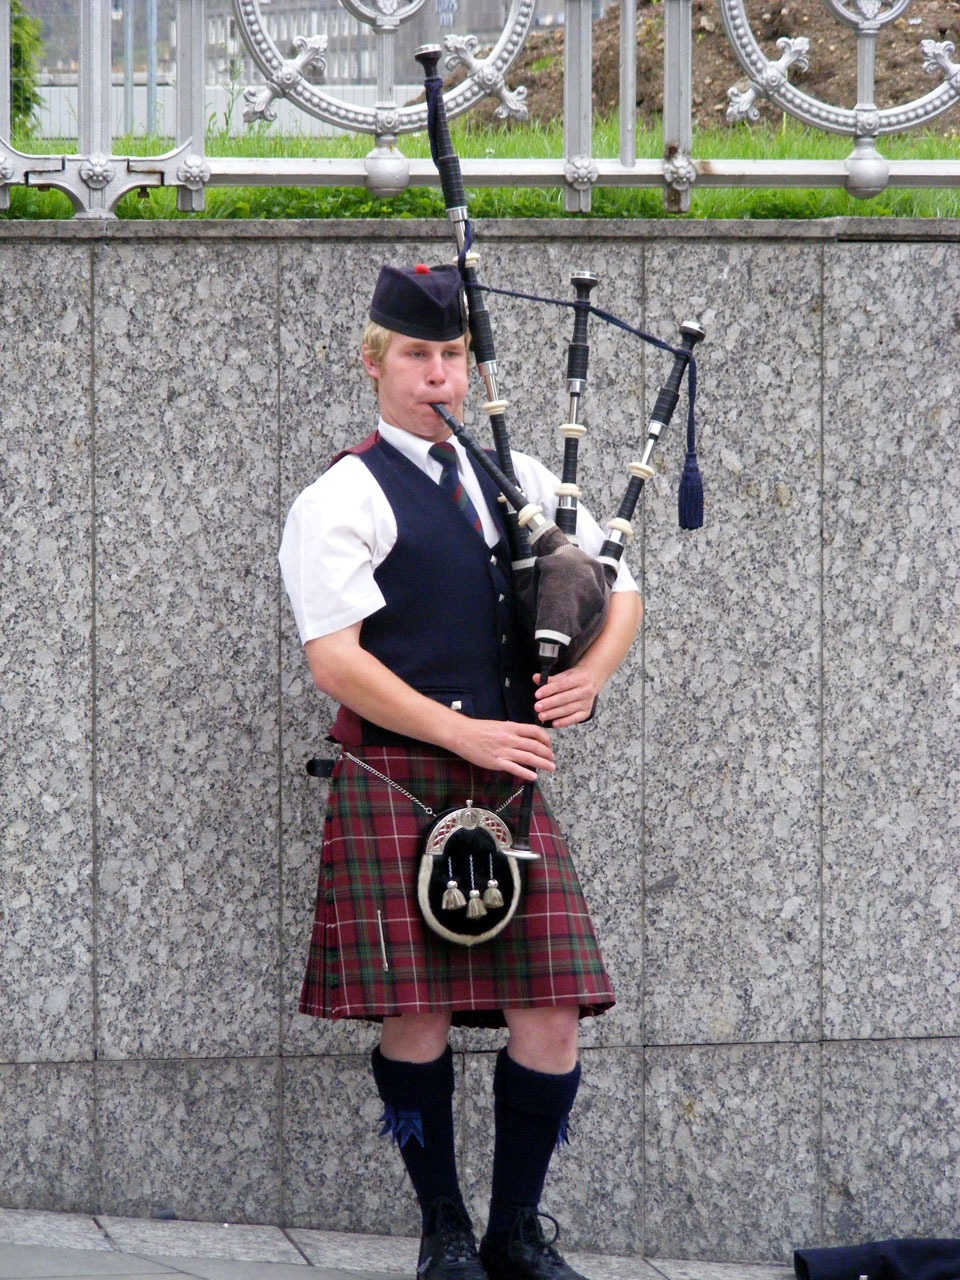
music, pattern, clothing, musical instrument, scotland, edinburgh, costume, bagpipes, kilt, piper, wind instrument, folk instrument